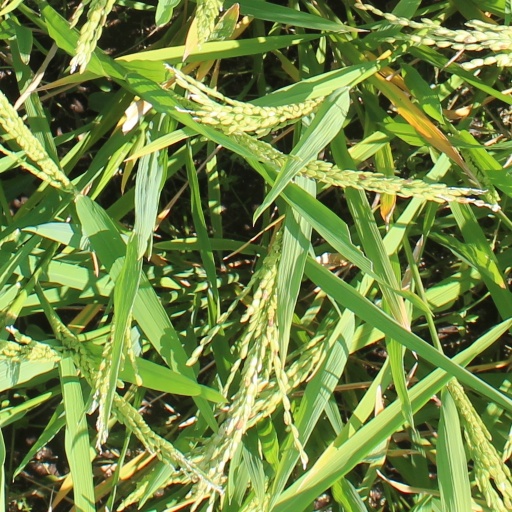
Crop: rice